Poland–Senegal relations

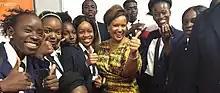
Ambassador of Poland to Senegal Margareta Kassangana with students of the Institut Supérieur de Management in Dakar, 2019

Both countries are fostering university cooperation. Since 2015, the Gdynia Maritime University, along with a private Polish company from Toruń, has been working with the Senegalese government on the construction of the Fisheries College in Dakar.